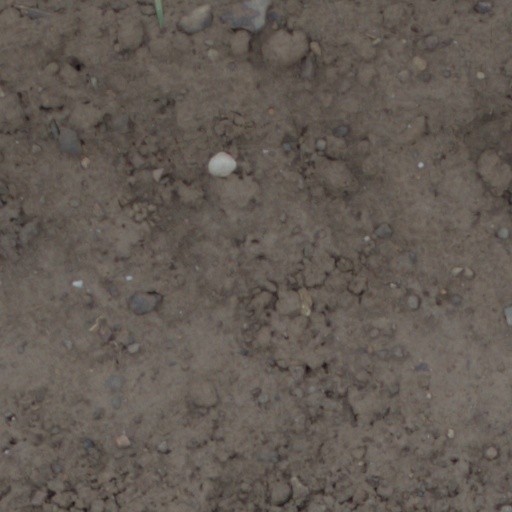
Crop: wheat